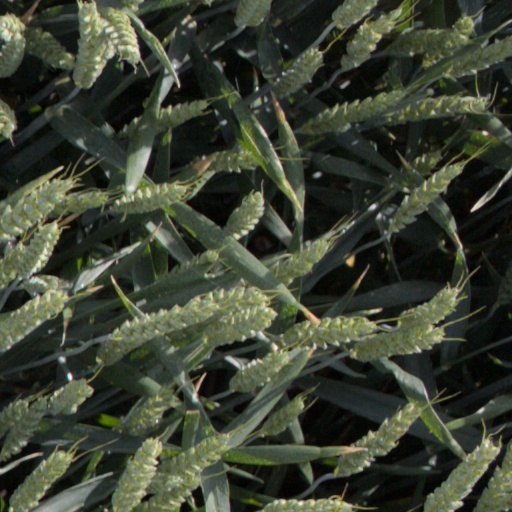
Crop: wheat